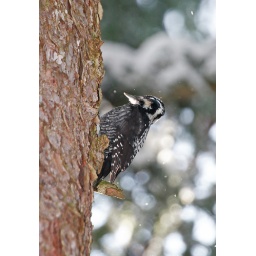
female Three-toed Woodpecker Picoides tridactylus on a silver fir Abies alba in Dinaric forest, Slovenia